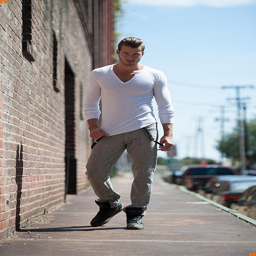
a man wearing a white shirt and gray pants walks on an elevated walkway .